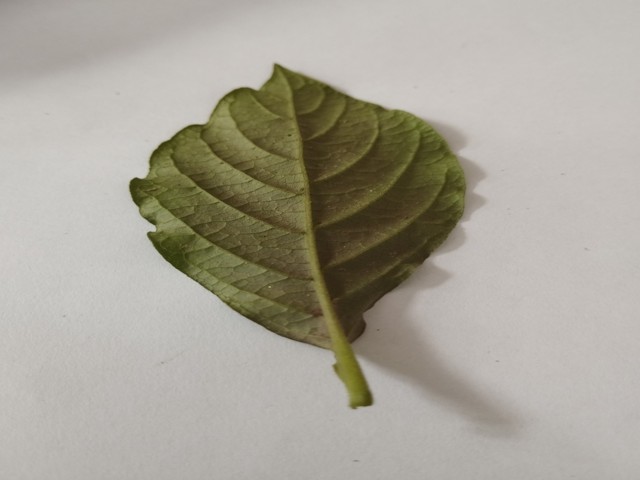
Plant: apang